Handcrafts and folk art in the State of Mexico

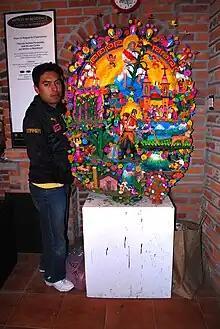
Carlos Soteno with one of his works at the family's Metepec workshop in Mexico

Pottery is the most commons handcraft and remains an important economic activity for the state, although most wares are still produced in the traditional manner, with little modernization or industrialization in technique. Pottery centers include Metepec, Tecomatepec, Valle de Bravo, Texcoco, Cuauhtitlan and Almoloya de Juárez, and common products include dishes, cups, decorative items and miniatures, such as toy dishes. Valle de Bravo makes sets of dishes and other pieces of glazed brown clay, and Texcoco creates reproductions of pre Hispanic pieces as well as newer pieces based on the old designs. Tecomatepec is noted for producing jars for serving pulque.